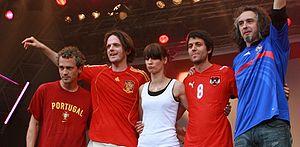
Christina Stürmer est une chanteuse autrichienne. Elle est née le 19 juin 1982 à Altenberg bei Linz, près de Linz en Autriche.